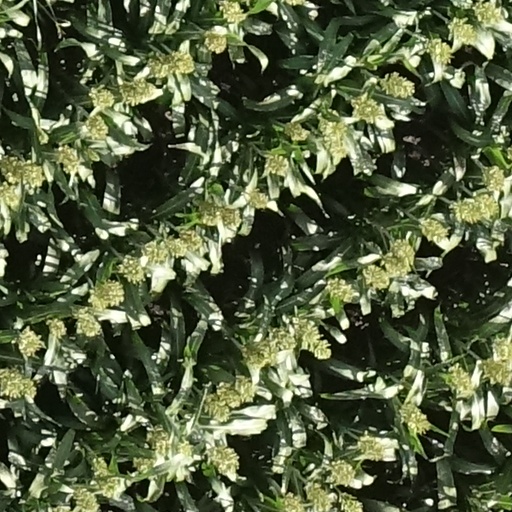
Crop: sorghum